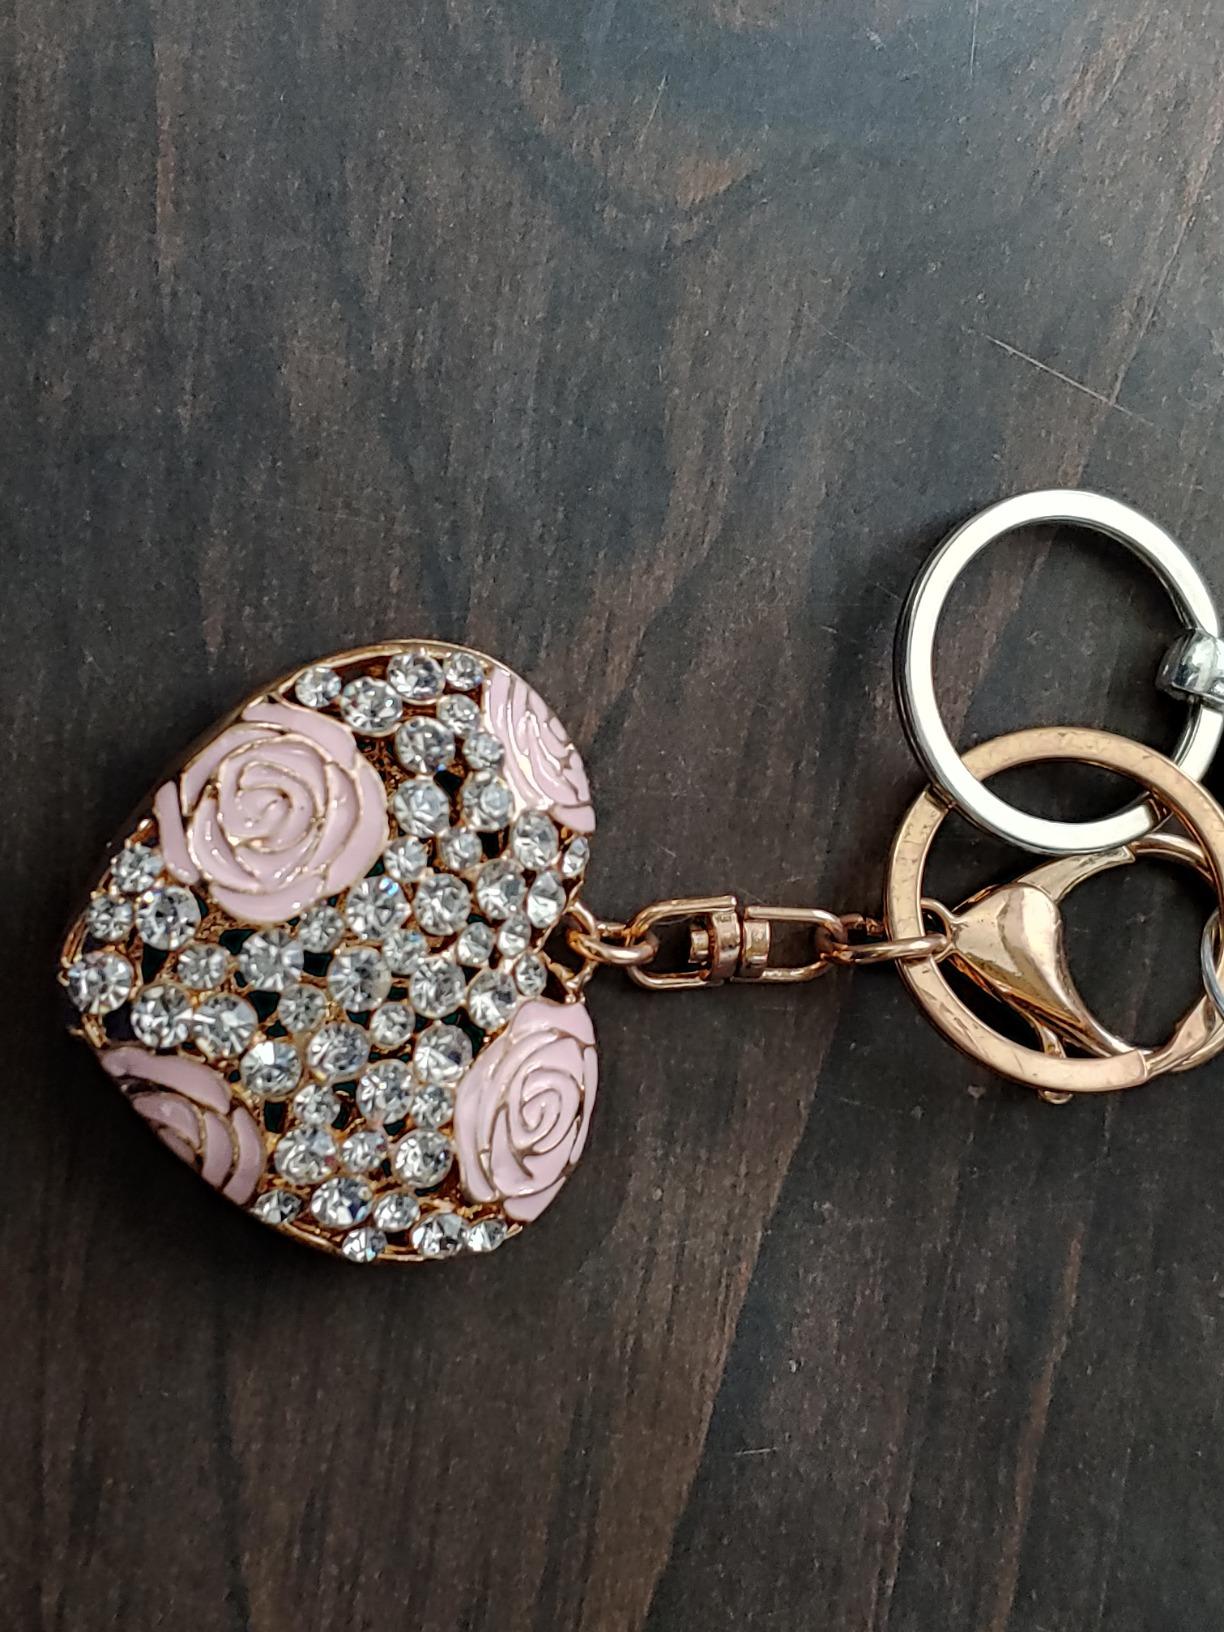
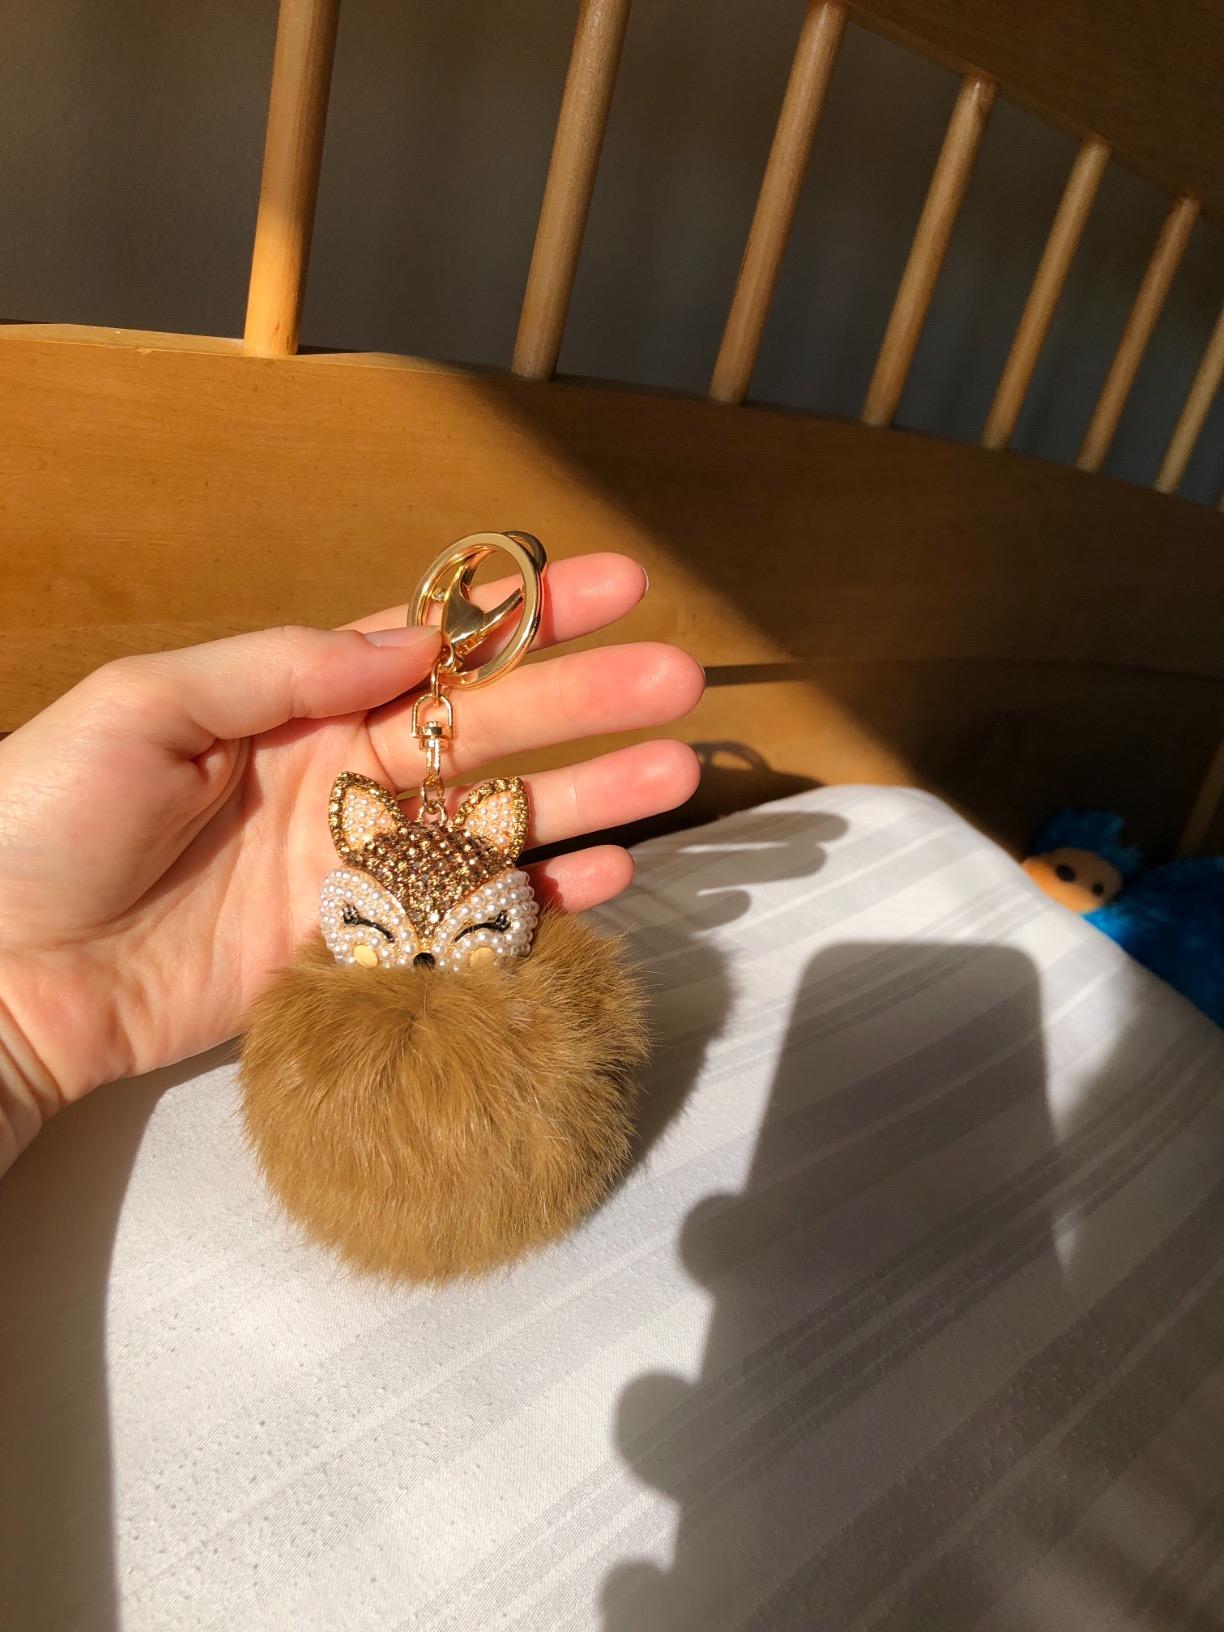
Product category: accessories_keychain
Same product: no